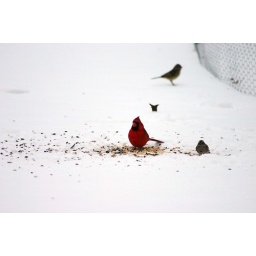
Seeing the red cardinal in the white snow reminds me how much God gave us and how wonderful his love is.